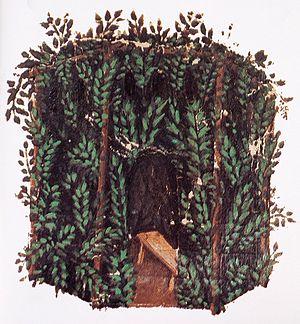
La présence de Juifs à Ancône remonte au moins au Xᵉ siècle. La ville abrite ainsi l'une des plus anciennes communautés juives d'Italie.
L’histoire des Juifs en Italie, la plus ancienne communauté juive d'Europe occidentale, remonterait à la révolte des Maccabées. Leur présence devient significative en -63 et ils prospèrent sous l'Empire romain, en dépit de quelques heurts liés à l'attachement des Juifs à leur foi ancestrale et cela, malgré la possible assimilation par les Romains des chrétiens à des Juifs révolutionnaires, jusqu'à l'établissement de l'Empire chrétien.